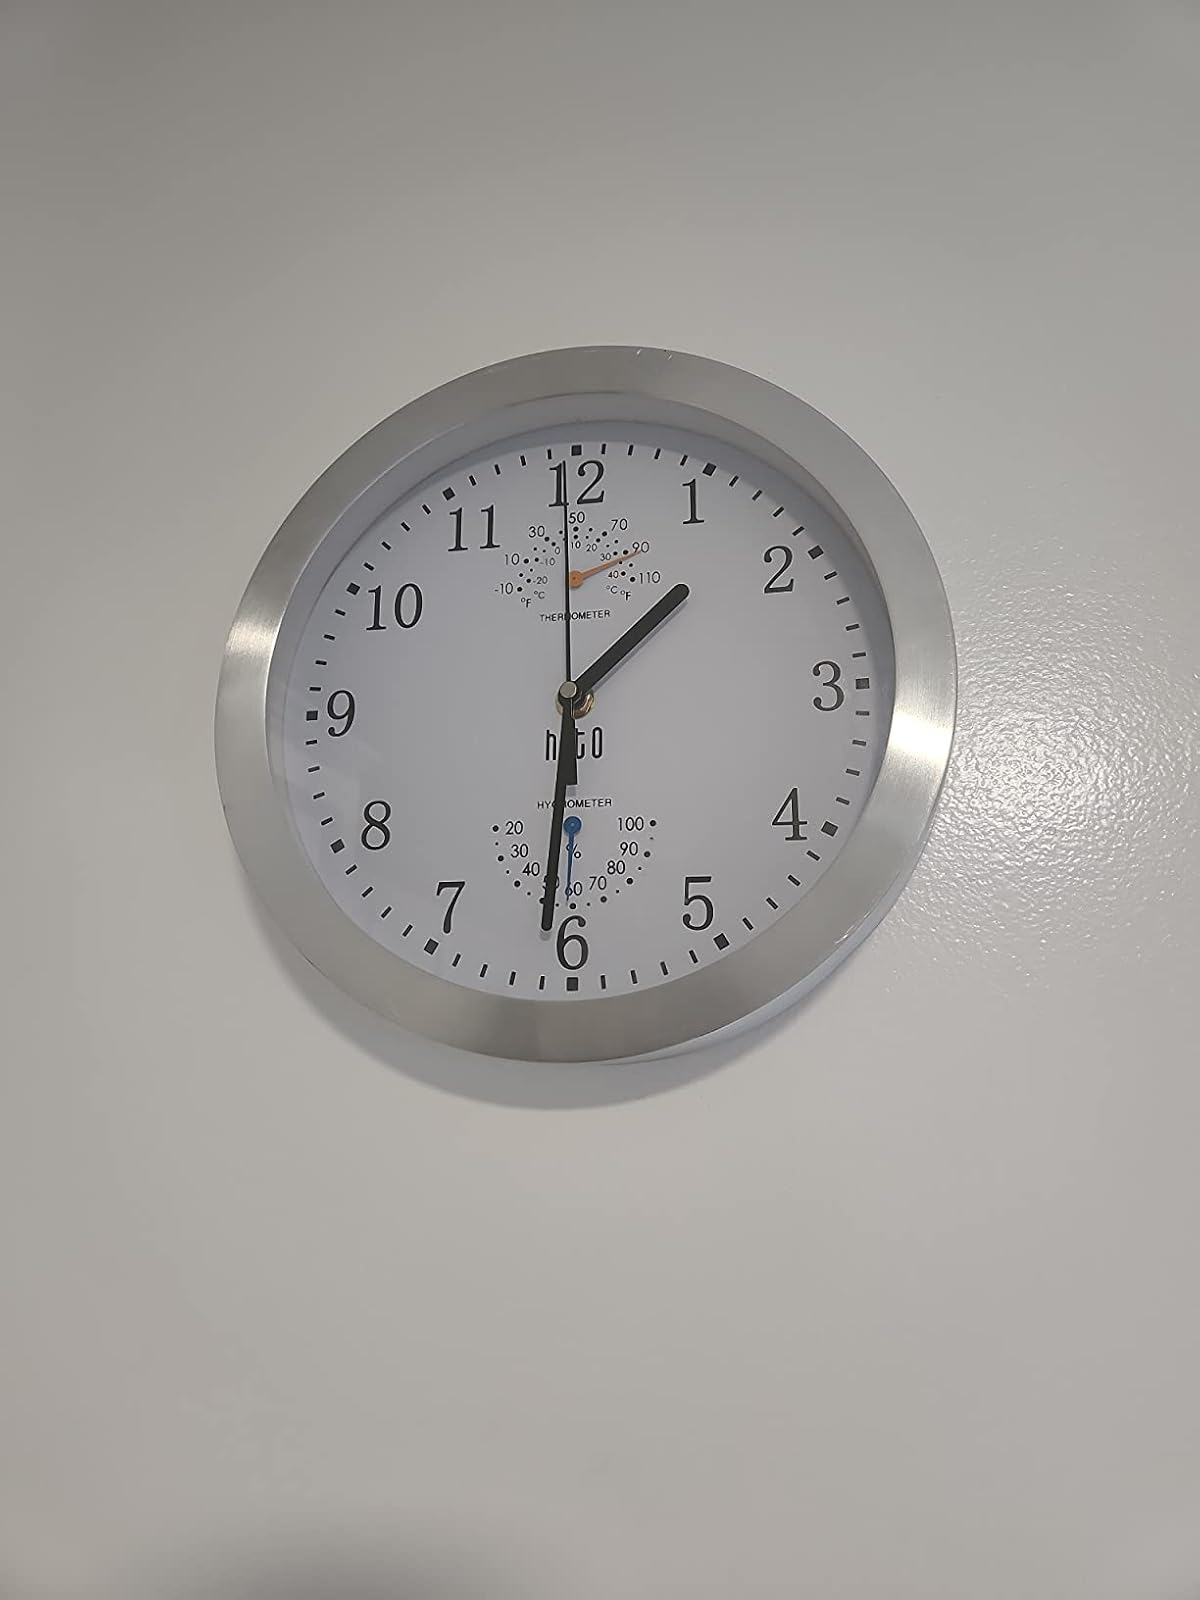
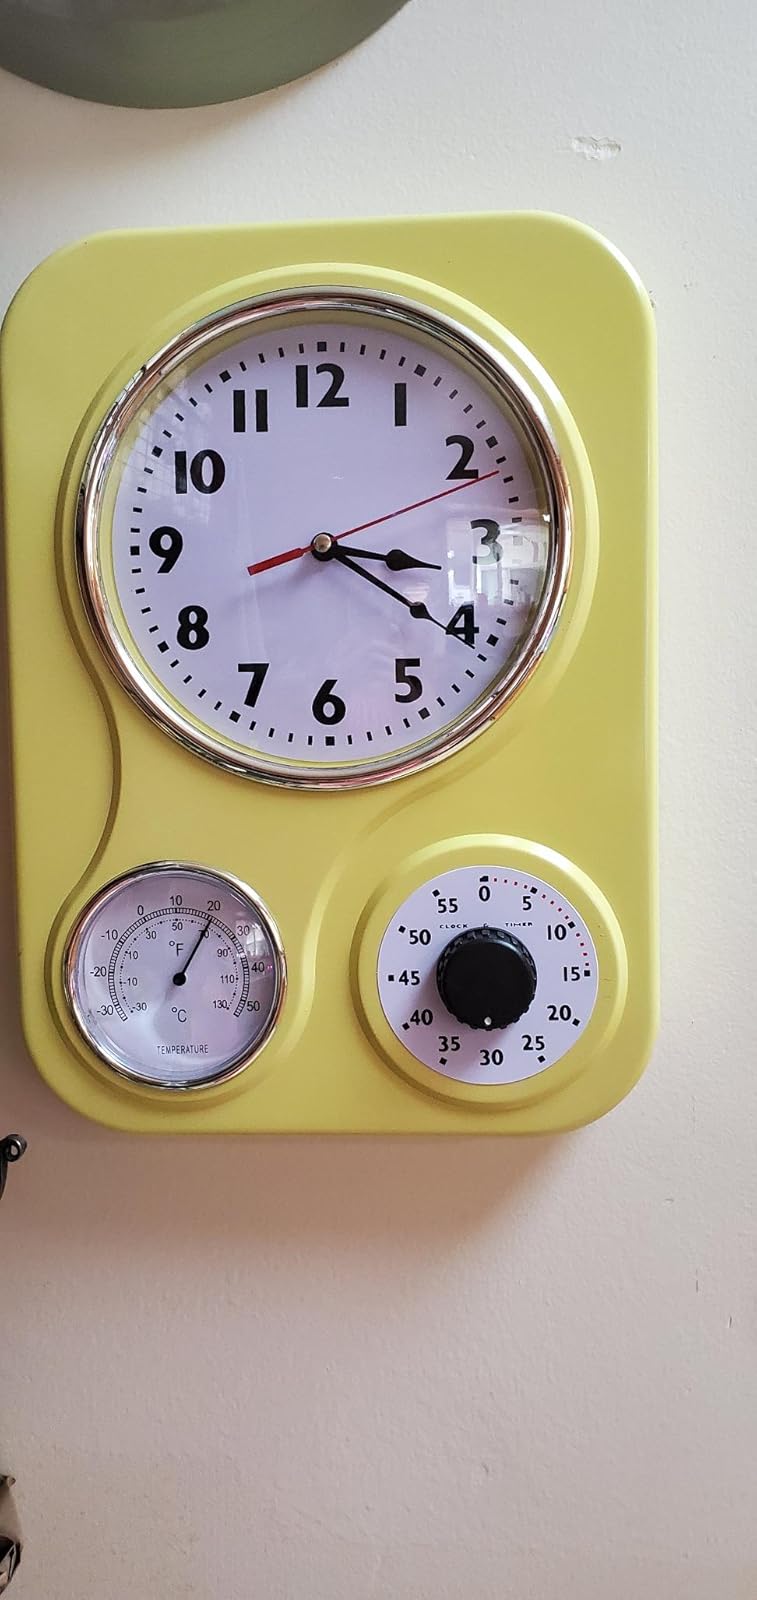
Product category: clock
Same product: no